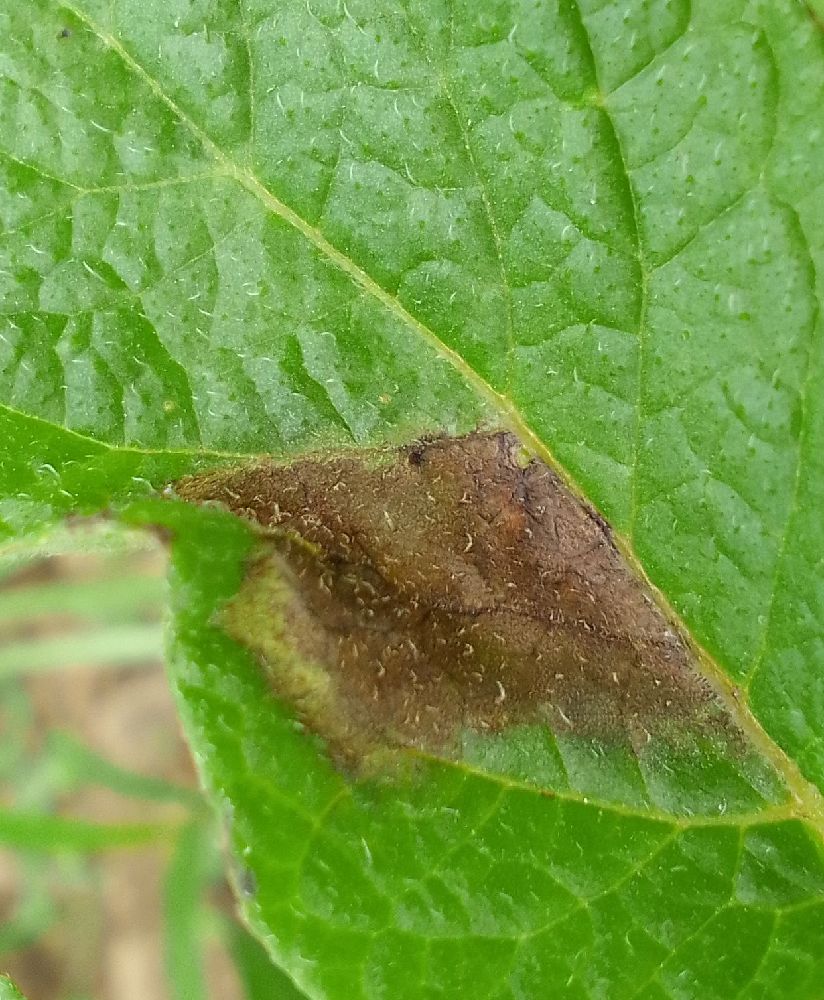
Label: Late blight